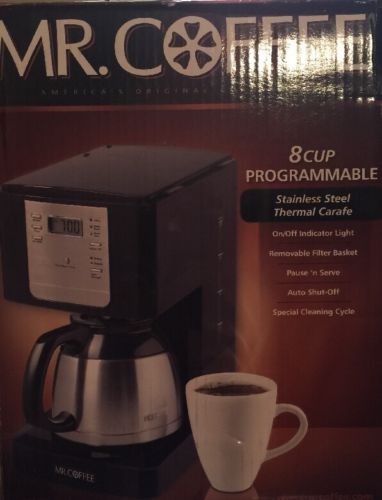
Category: coffee maker